Nicolas Fouquet

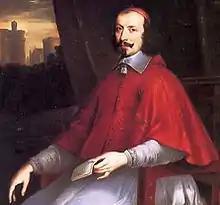
Cardinal Mazarin

The disorder in the accounts became hopeless, but was also normalthe kingdom had a long history of poorly controlled royal finances. In any case, debt issuance could not resolve the deplorable economic situation of the realm without an underlying ability and willingness to rein in expenditures and to bring in tax revenues. Fouquet became the central actor in a debt situation that was fundamentally untenable. Fouquet had drawn up a plan to bring some order to public finances, but he never made progress in implementing it, though it was taken up later by Colbert. Instead, it was business as usual: fraudulent operations were entered into with impunity, and the financiers were maintained in the position of clients via official favours and generous aid whenever they needed it. In the meantime, the peasants and commoners in the cities paid the price for this disorder.